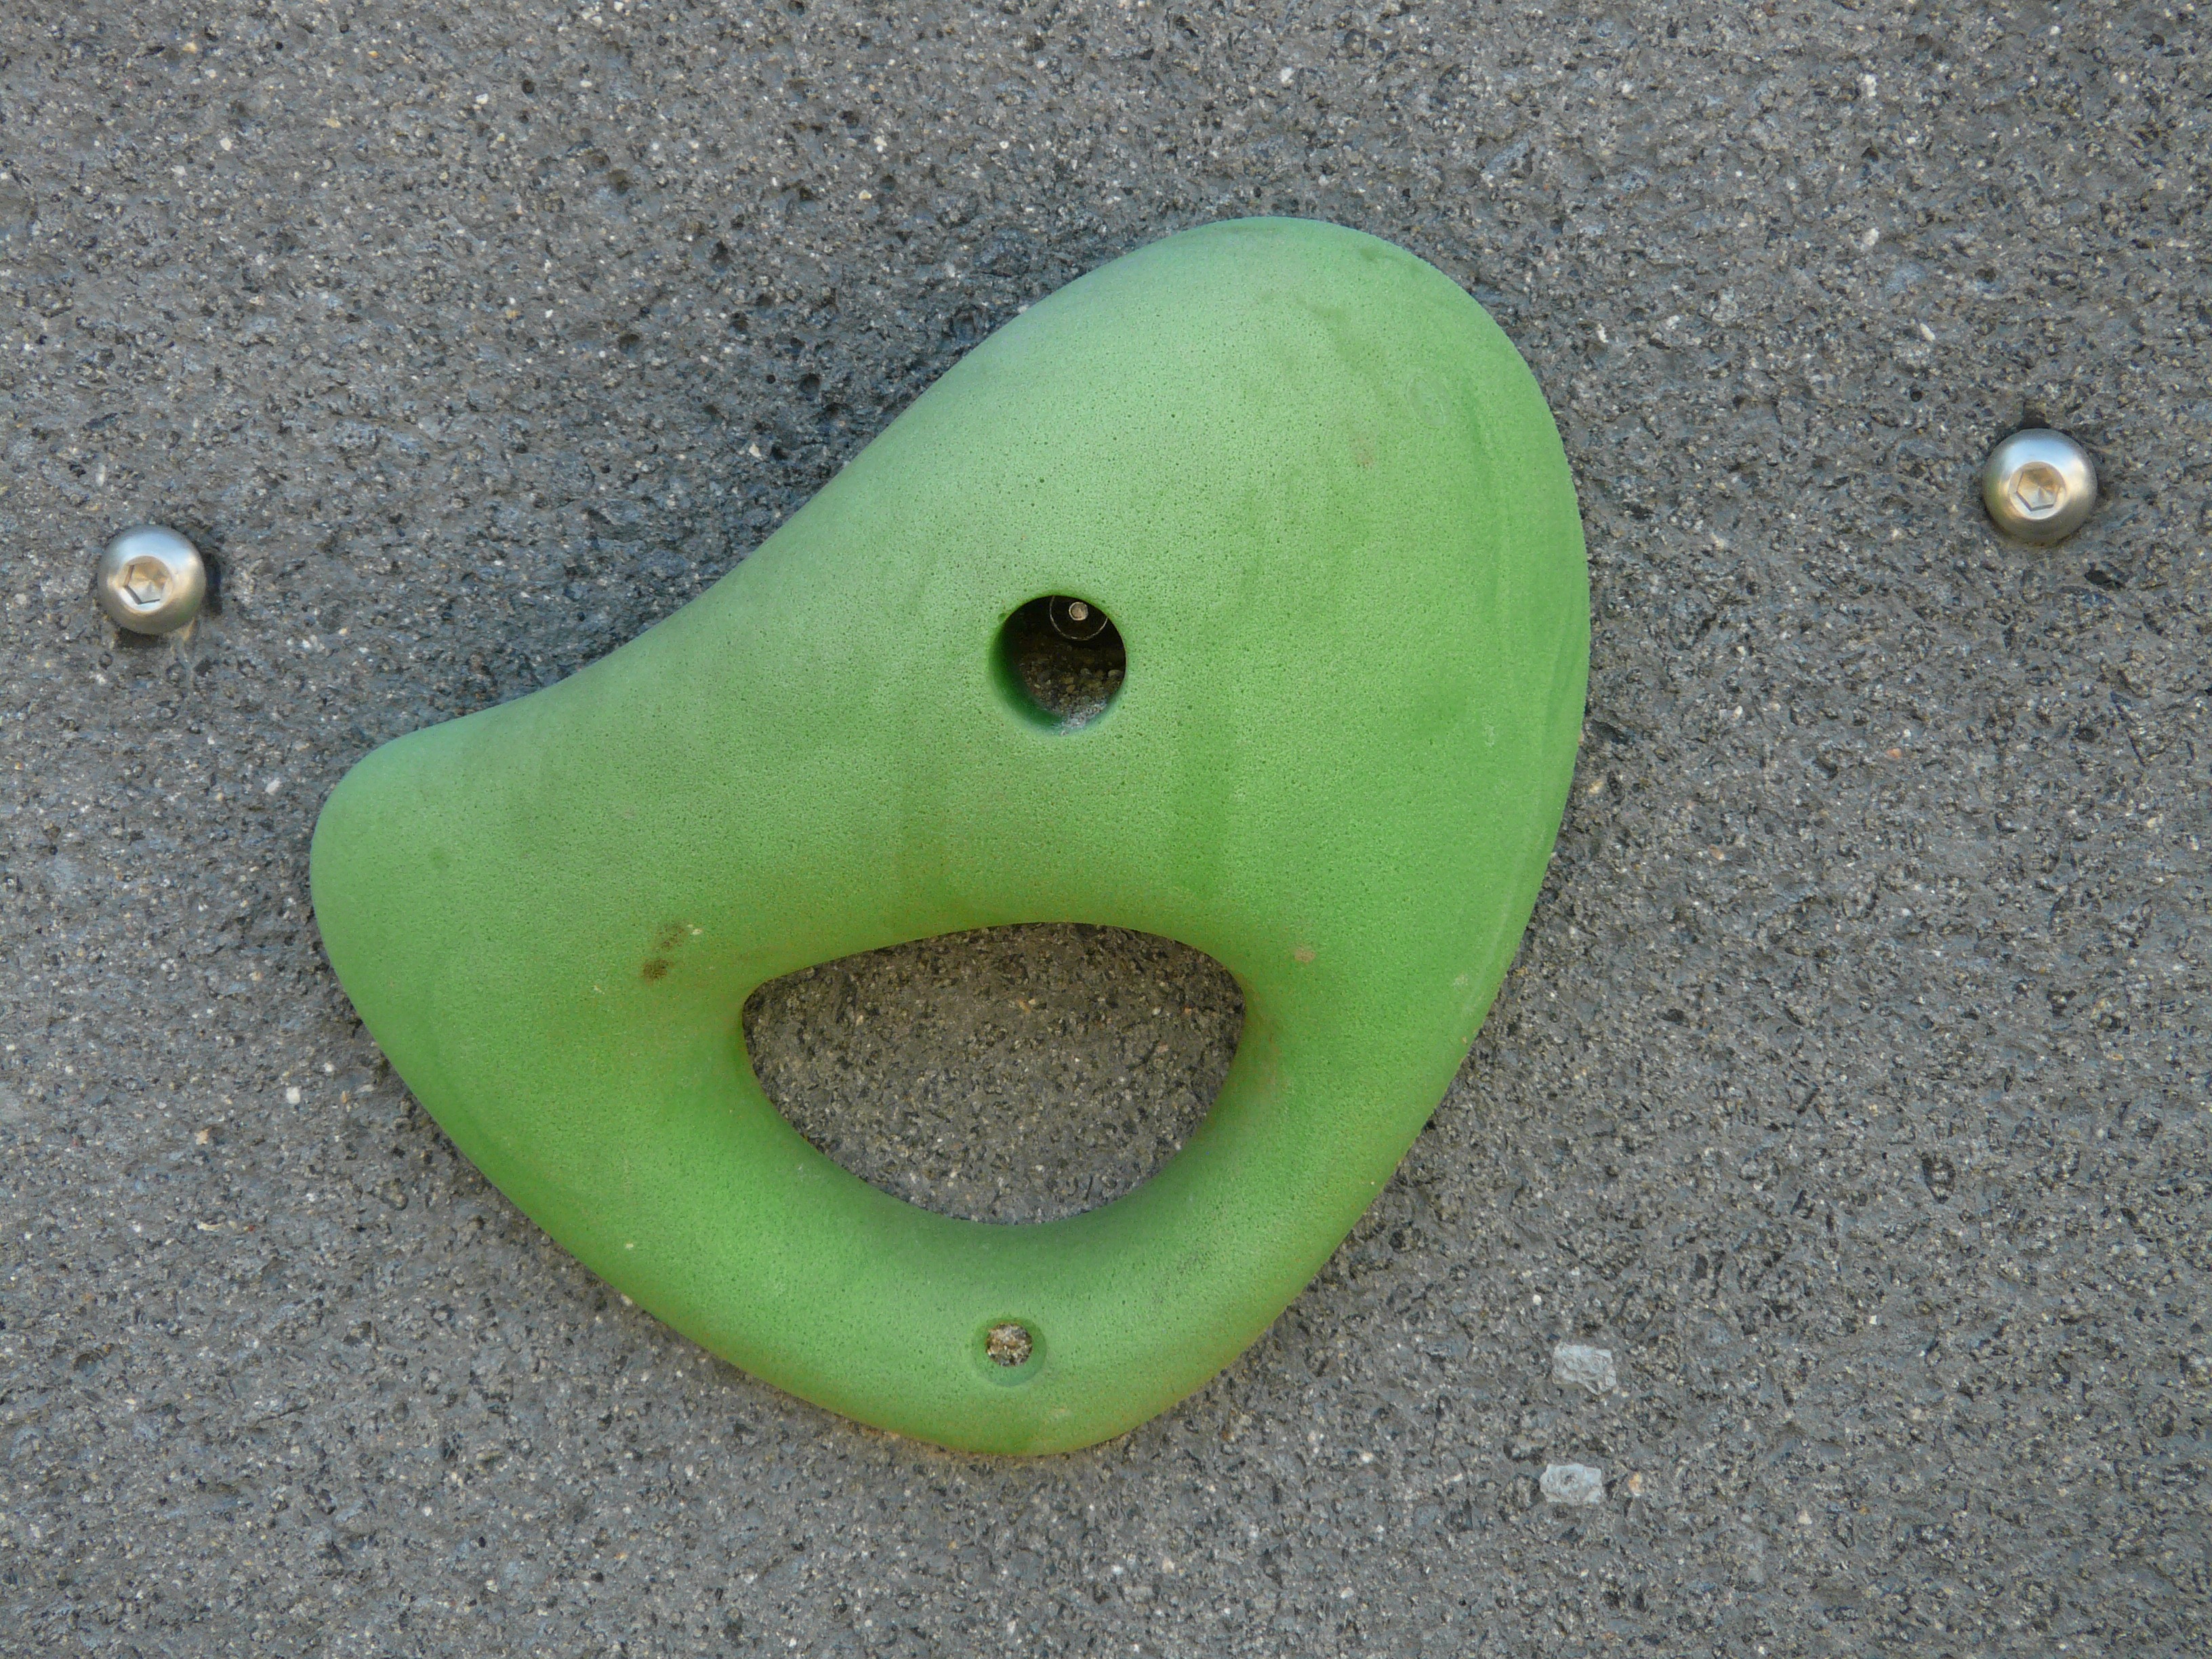
plant, sport, play, leaf, food, green, produce, leisure, climb, fun, handles, organ, macro photography, climbing wall, climbing grip, climbing stones